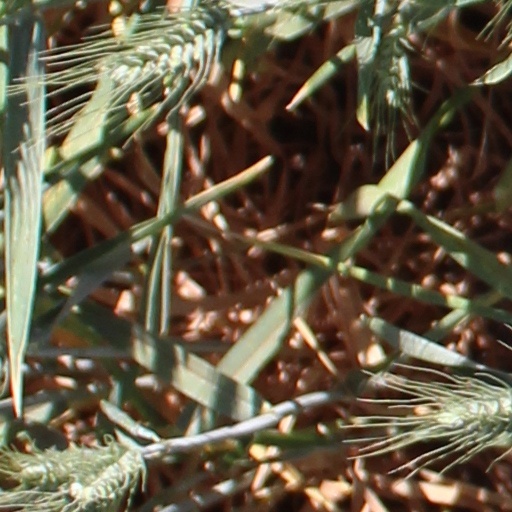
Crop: wheat